Scenic State Park

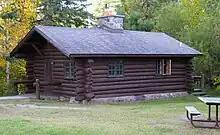
One of the cabins built by the Civilian Conservation Corps.

The park includes two historic districts that are listed on the National Register of Historic Places. The Scenic State Park CCC/Rustic Style Service Yard is located on the western shore of Sandwick Lake and it is composed of four buildings on a site. They include the Equipment Building (1934), Ice and Wood House (1934), Custodian's Cabin (1935), and the Tool & Equipment Building (1935). The Scenic State Park CCC/WPA/Rustic Style Historic Resources district is composed of four buildings and two structures on on the western shore of Coon Lake. They include the Shelter Pavilion (1934-1935), Comfort Station (1934-1935), Naturalist's Cabin (1935), Shelter & Latrine (1935), Water Tower (1935), and the Stone Steps (1935). The ten buildings and structures in the park were constructed by the Civilian Conservation Corps (CCC) in the Rustic style. They were designed by G. Iverson, Edward W. Barber, and the National Park Service (NPS). This development started in 1933 and it was the first CCC state park camp to begin operating within Minnesota. The buildings, of log construction, received considerable acclaim from the NPS. The landscape design was also prepared by the National Park Service and is one of the most thorough and extensive designs executed by their landscape architects.